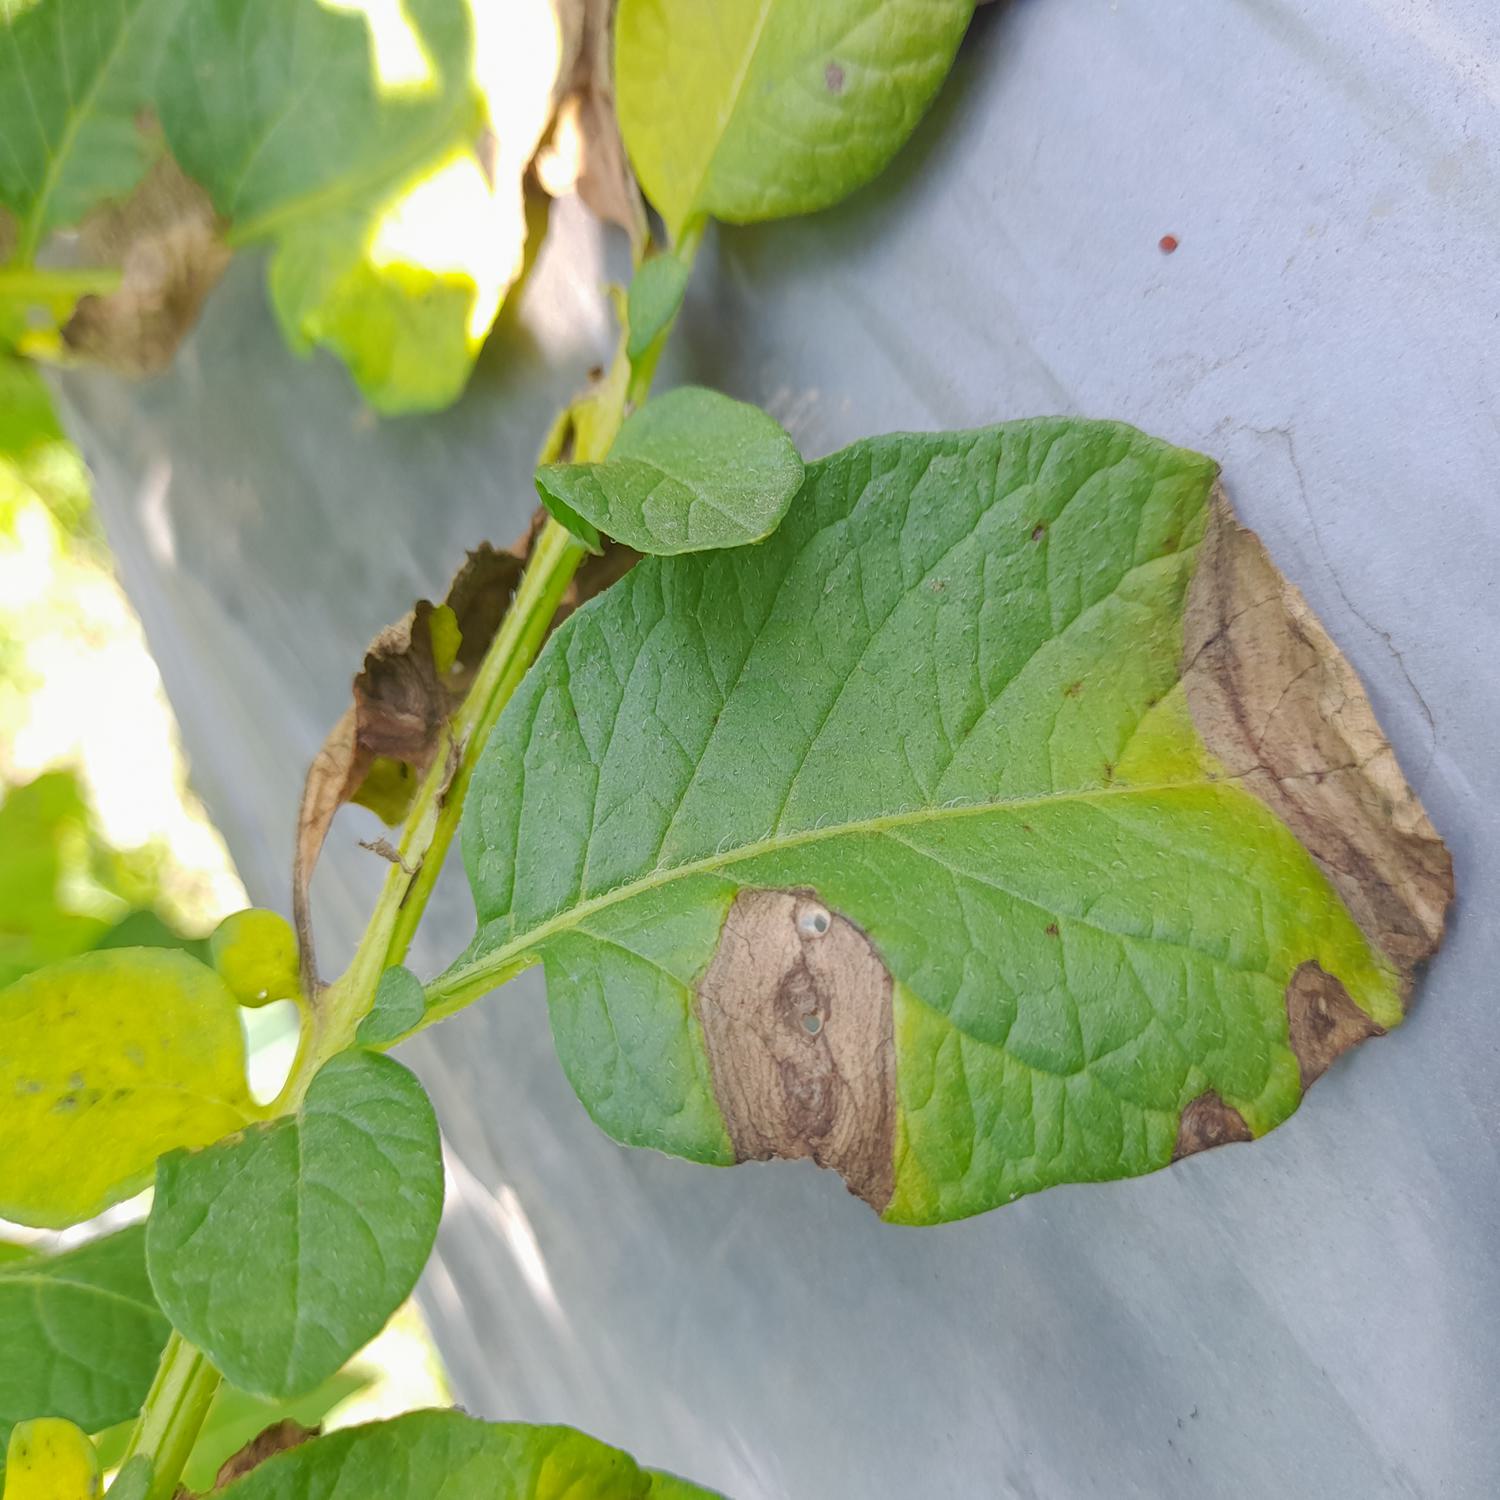
Label: Fungi